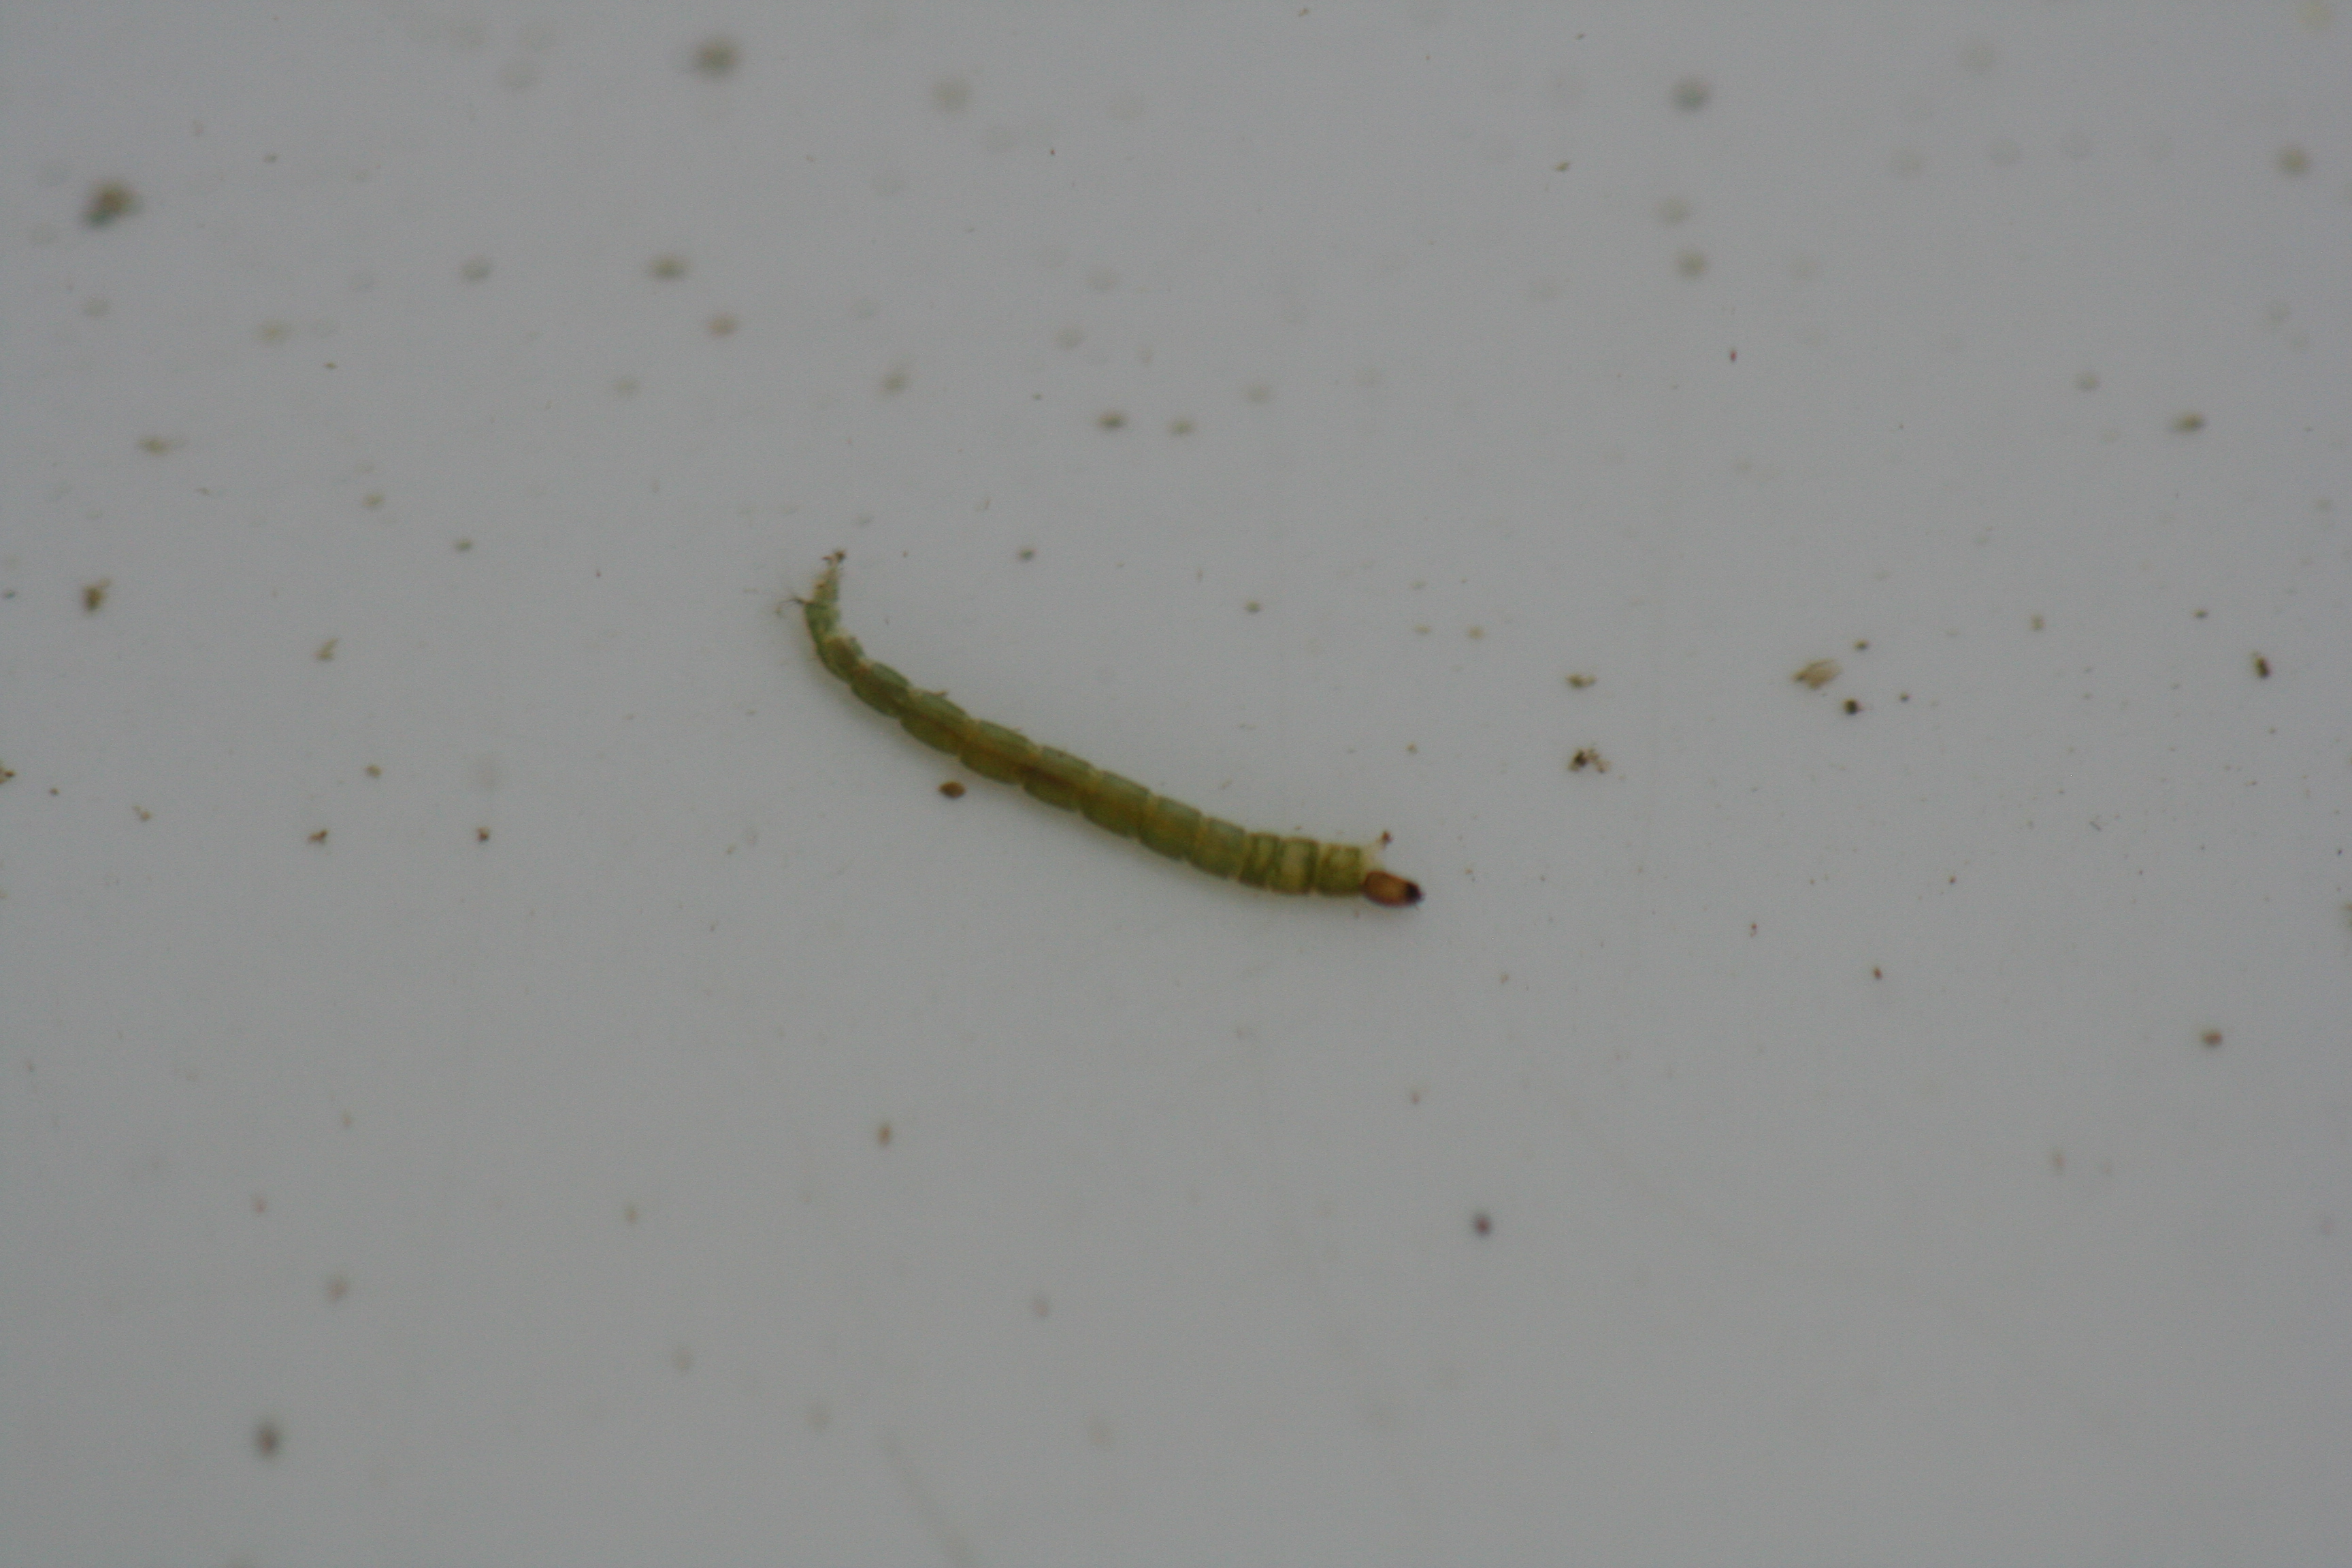
Macroinvertebrate group: true_flies